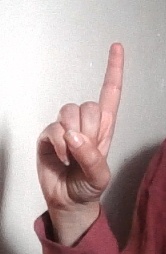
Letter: bb